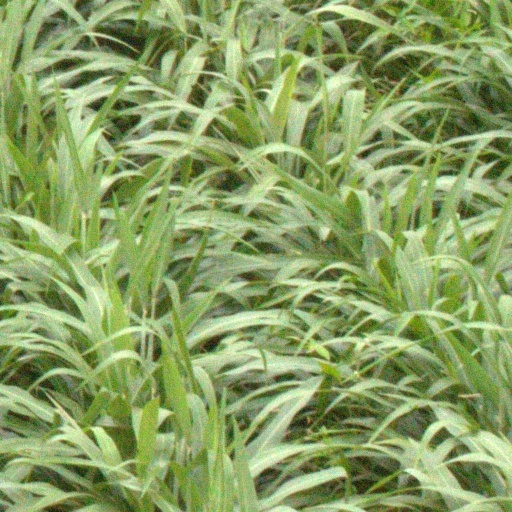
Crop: sorghum